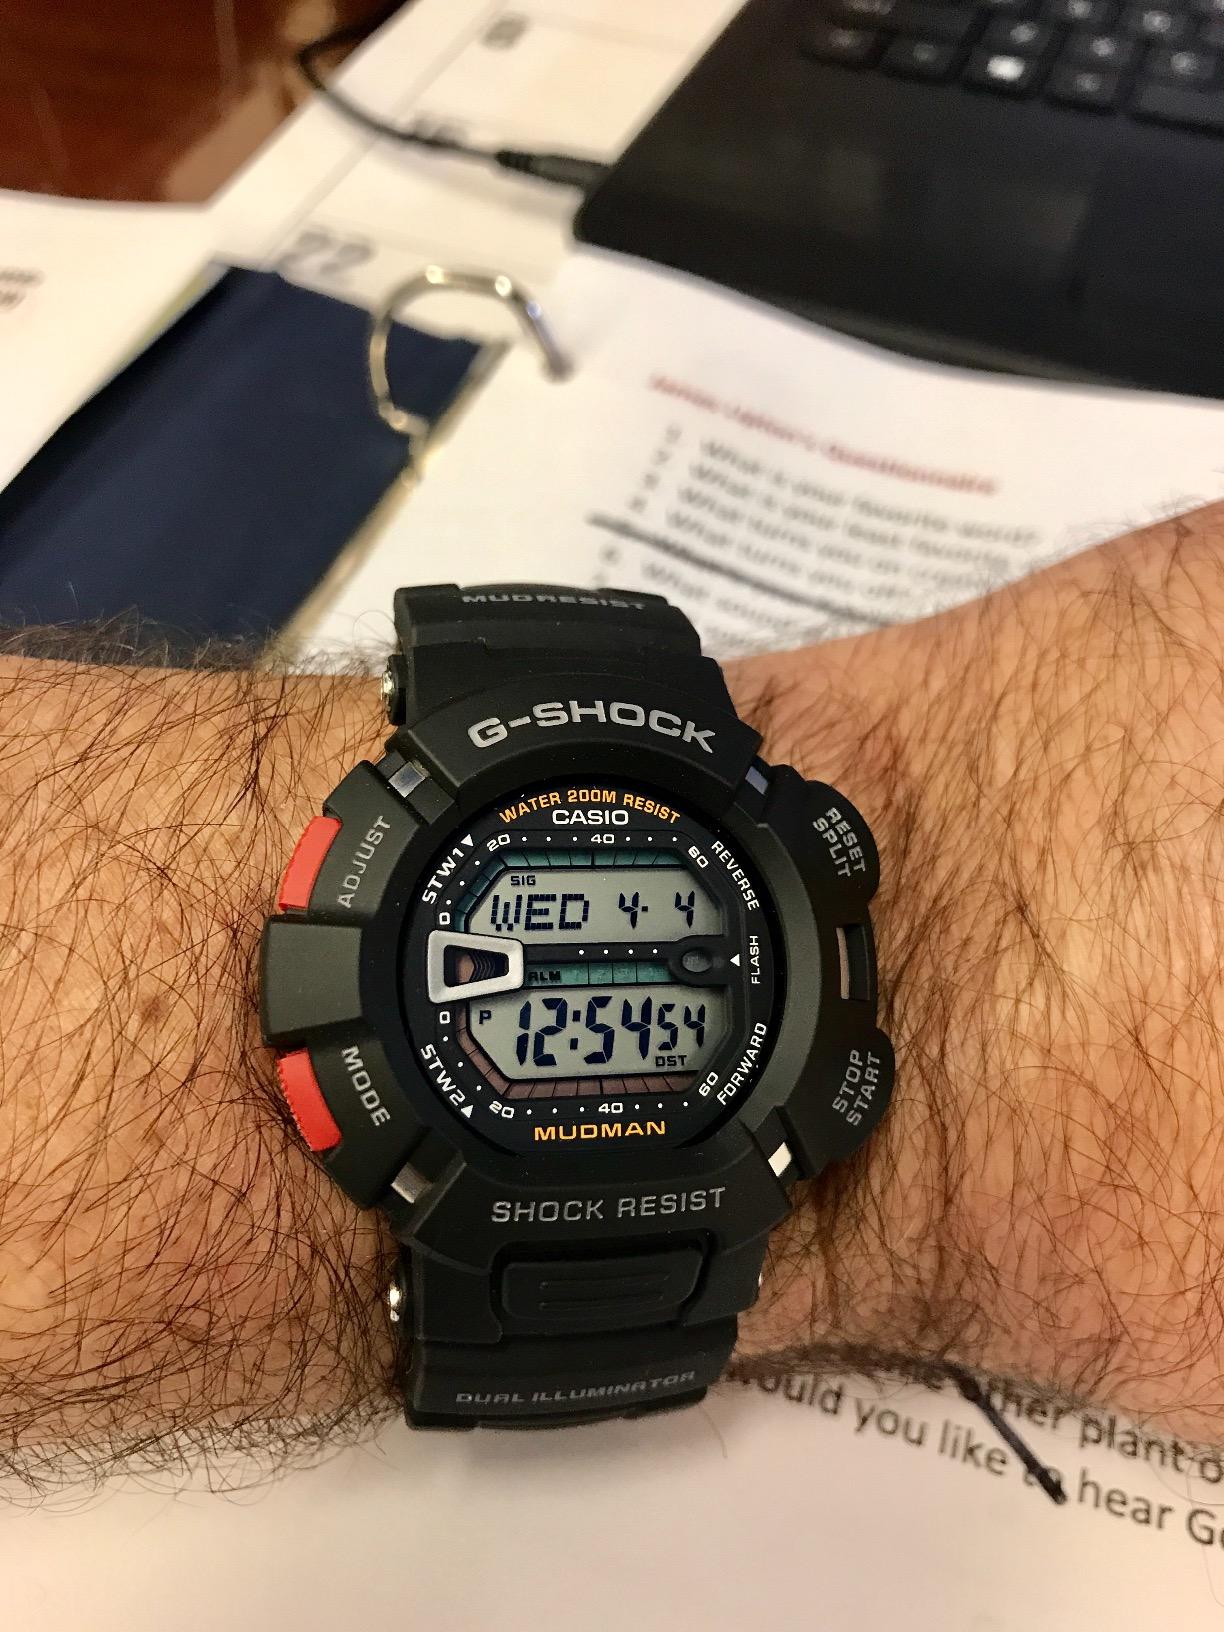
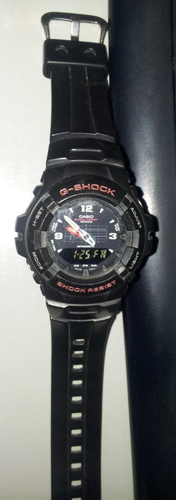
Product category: accessories_watch
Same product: no